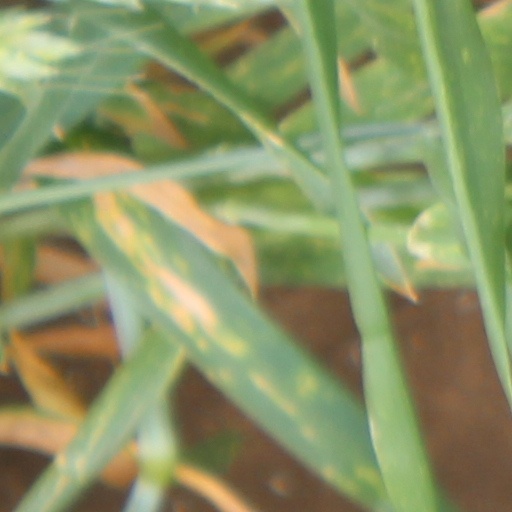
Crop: wheat